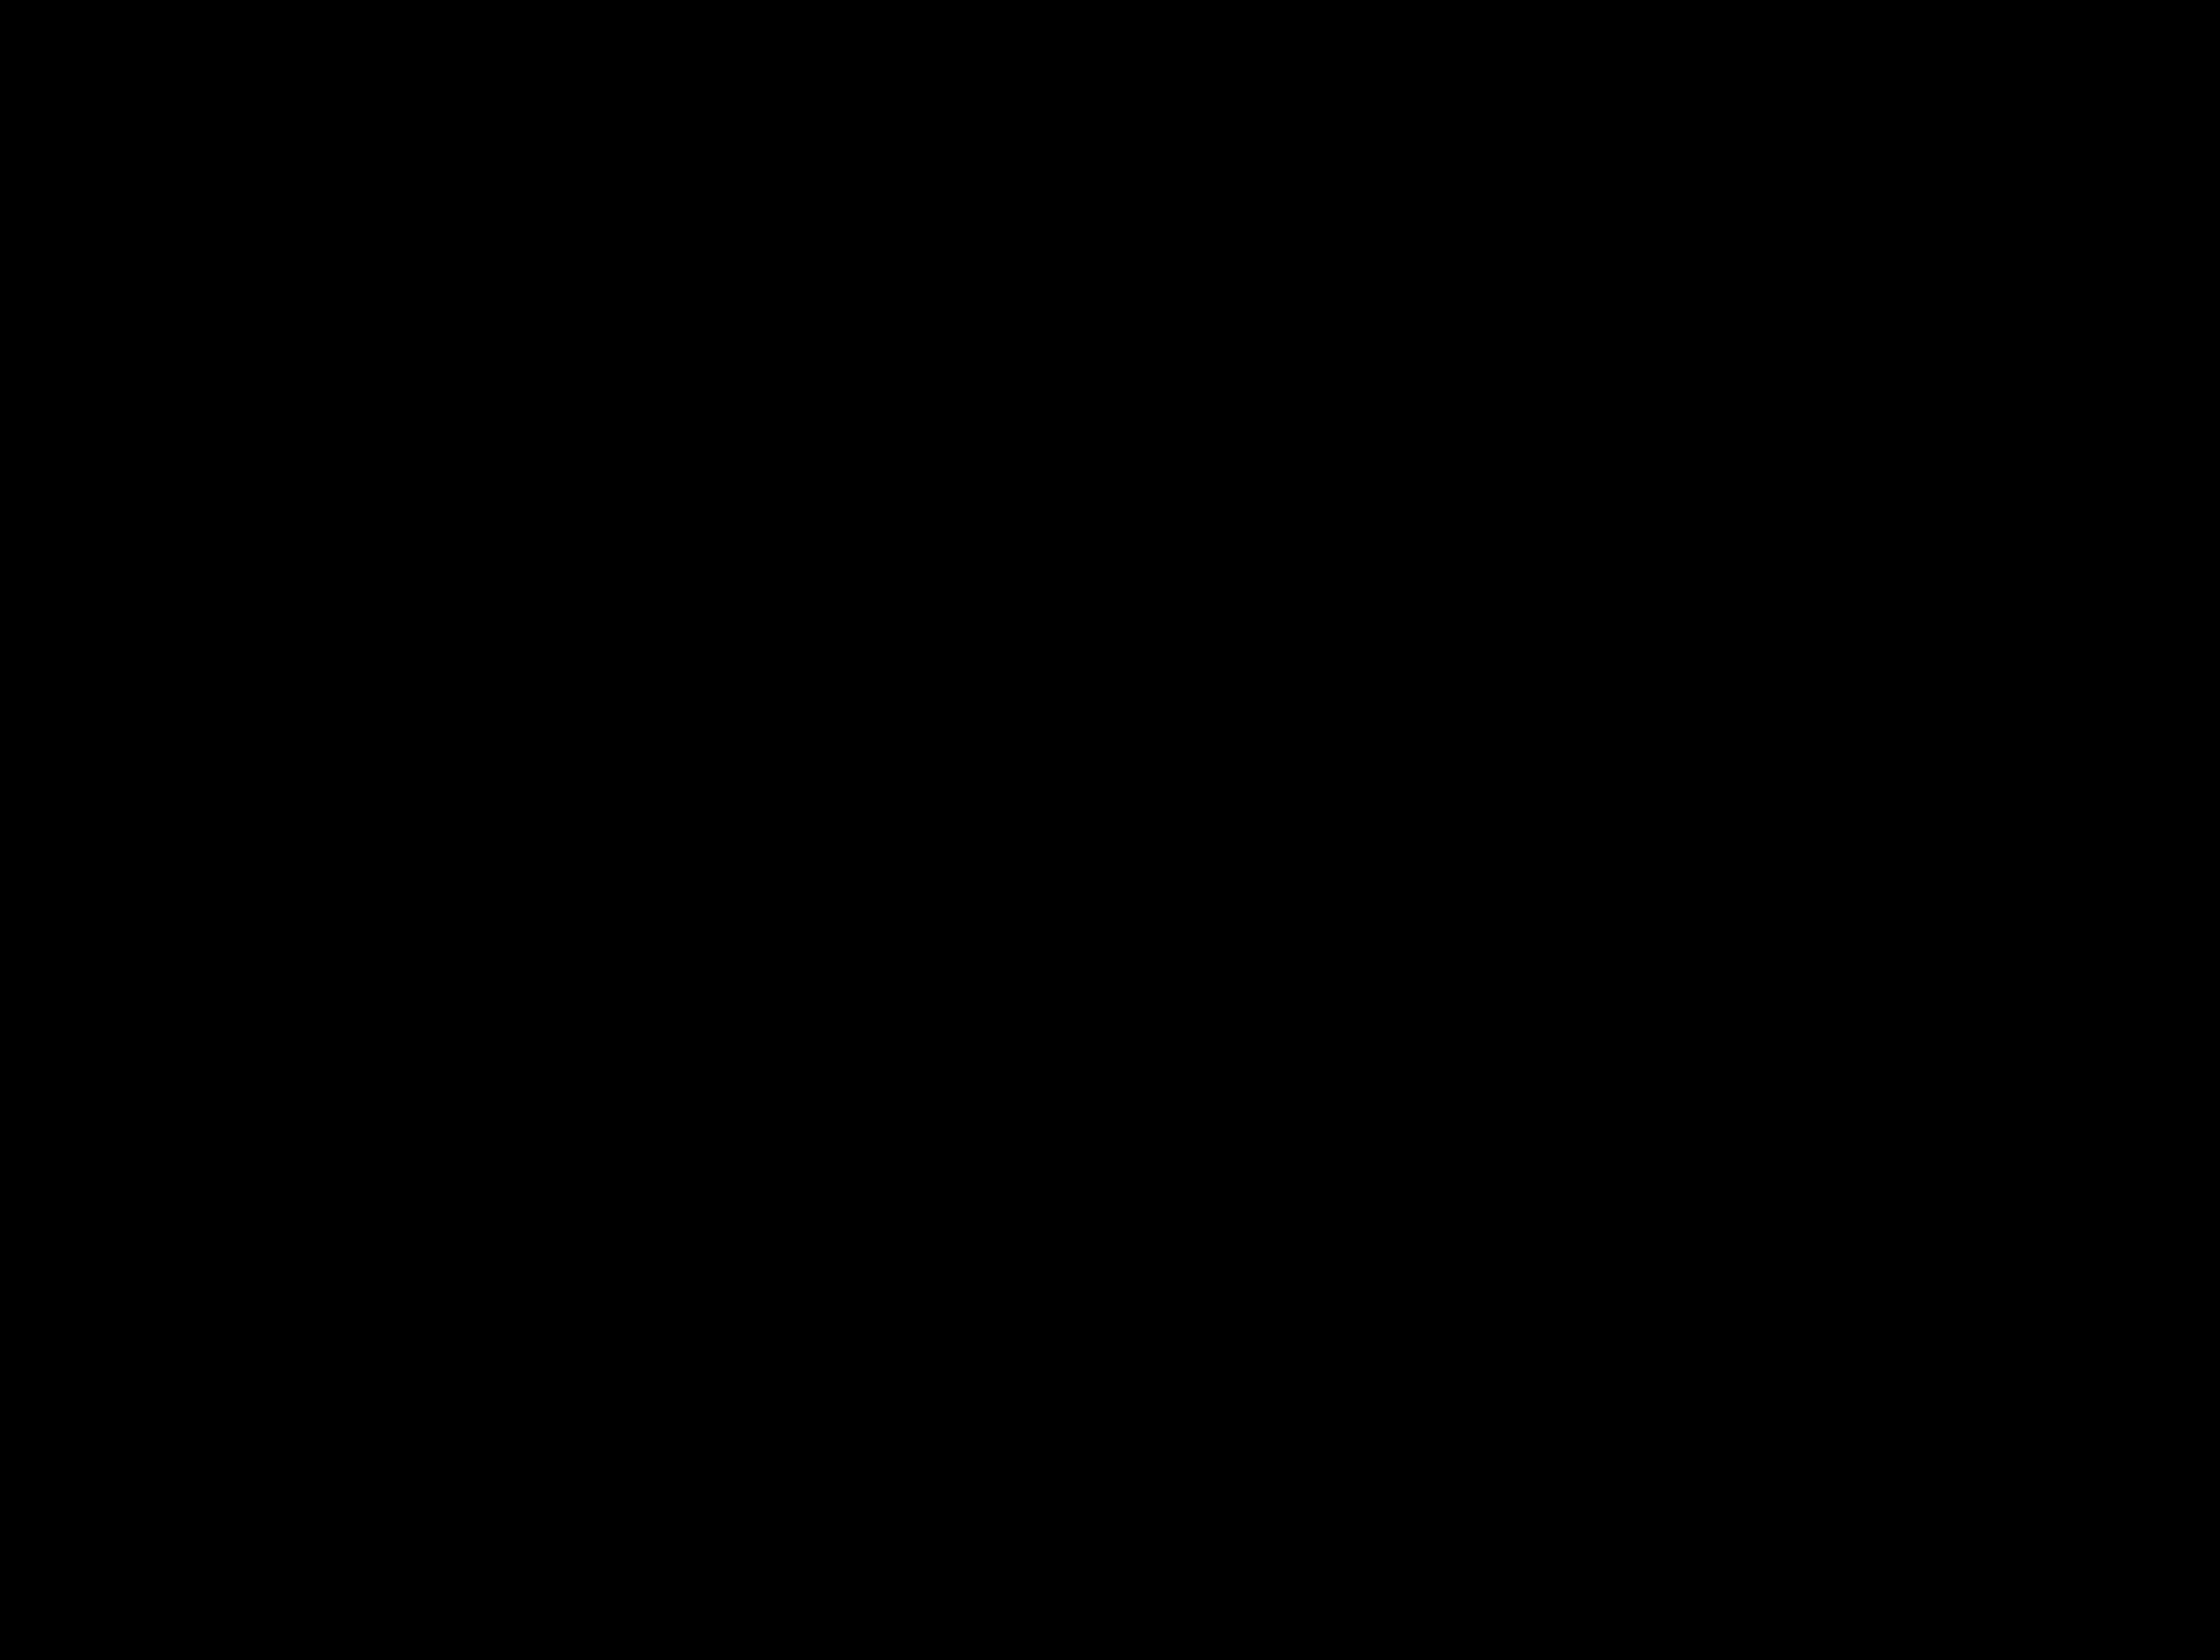
line, lens flare, font, screenshot